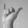
ASL letter: Y